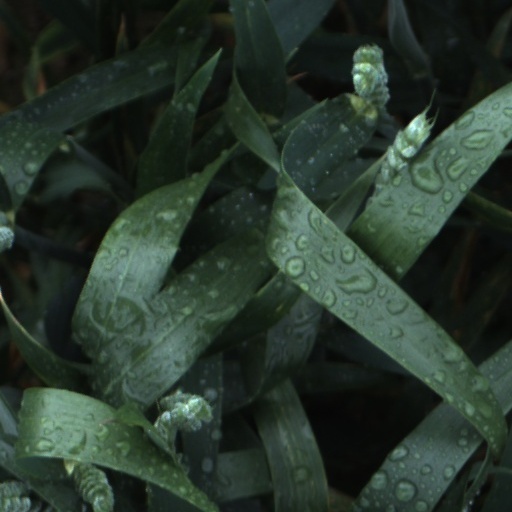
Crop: wheat